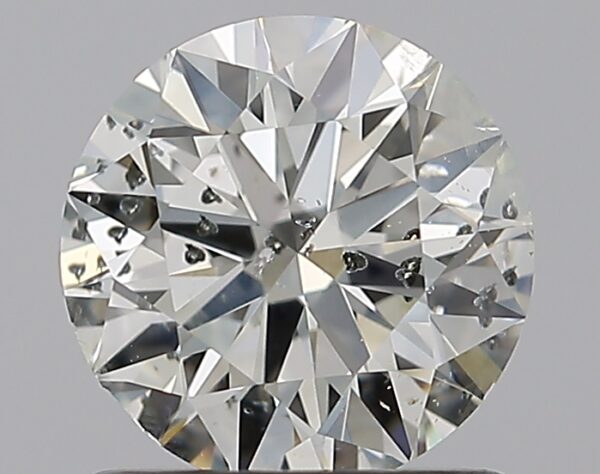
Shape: round
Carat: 1
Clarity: SI2
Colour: J
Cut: EX
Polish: EX
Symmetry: VG
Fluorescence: M
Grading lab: HRD
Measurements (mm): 6.33 x 6.38 x 3.94